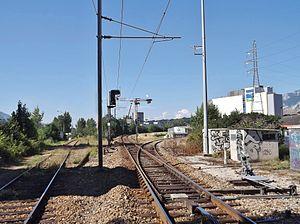
Vue de la ligne ferroviaire principale arrivant de Lyon au centre, à l'embranchement avec deux lignes locales desservant la zone industrielle de Bissy, à Chambéry en Savoie.
Chambéry est une commune française située dans le département de la Savoie en région Auvergne-Rhône-Alpes.